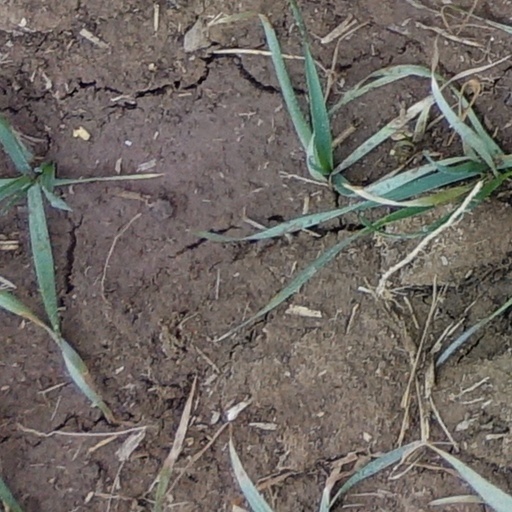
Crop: wheat